Kesarapalle

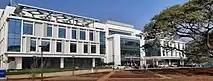
HCL Vijayawada in Kesarapalli

Medha IT park is located in the region.The major IT companies includes HCL and Tech Mahindra. As per the G.O. No. M.S.104 (dated:23-03-2017), Municipal Administration and Urban Development Department, it became a part of Vijayawada metropolitan area.